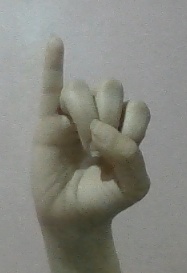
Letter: meem